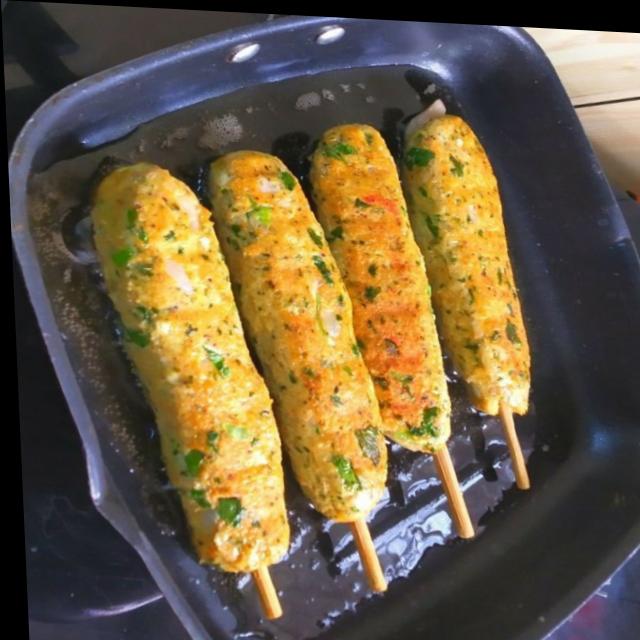
Dish: kebab